John Kreamcheck

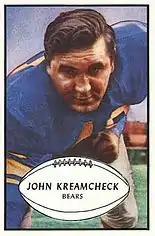
Kreamcheck on a 1953 Bowman football card

John D. Kreamcheck (January 7, 1926 – January 28, 2014) was an American professional football player who was a defensive tackle for three seasons with the Chicago Bears of the National Football League (NFL) between 1953 and 1955. Kreamcheck played college football for the William & Mary Tribe.